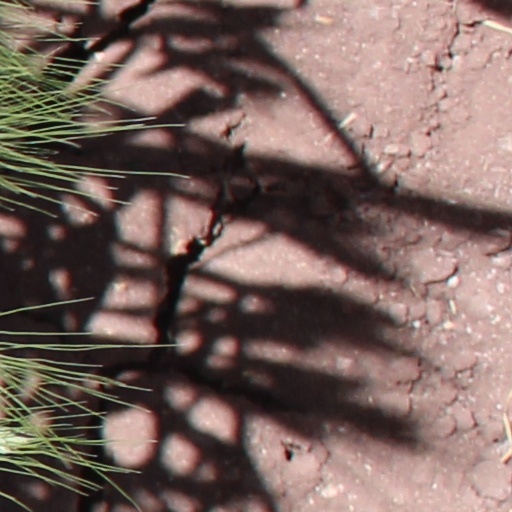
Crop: wheat